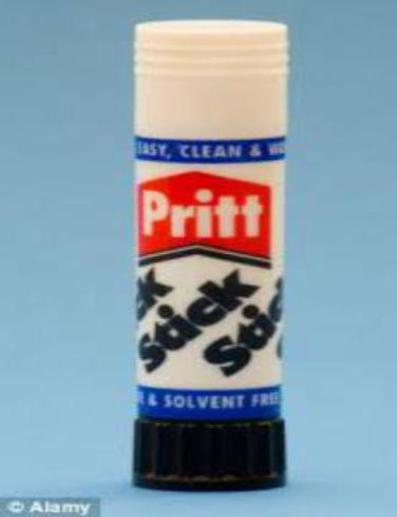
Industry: Necessities